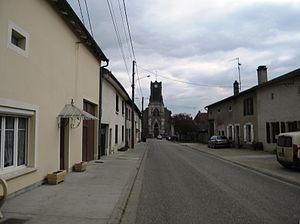
Royaumeix
Royaumeix est une commune française située dans le département de Meurthe-et-Moselle en région Grand Est.